Eroticism

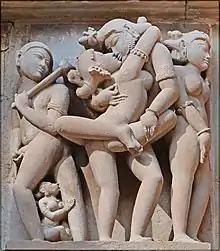
Erotic "Kama" statues at the Khajuraho Temple, India; the image portrays in the centre a female and male entwined in maithuna, whilst at each side a gazing male and female masturbate.

Eroticism is a quality that causes sexual feelings, as well as a philosophical contemplation concerning the aesthetics of sexual desire, sensuality, and romantic love. That quality may be found in any form of artwork, including painting, sculpture, photography, drama, film, music, or literature. It may also be found in advertising. The term may also refer to a state of sexual arousal or anticipation of such – an insistent sexual impulse, desire, or pattern of thoughts.